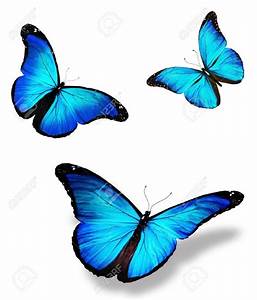
Label: butterfly